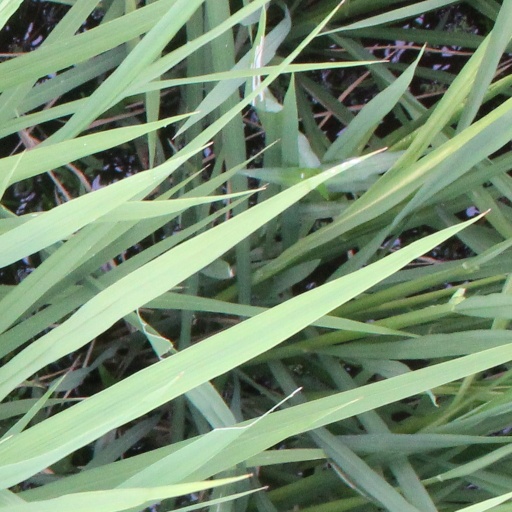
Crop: rice